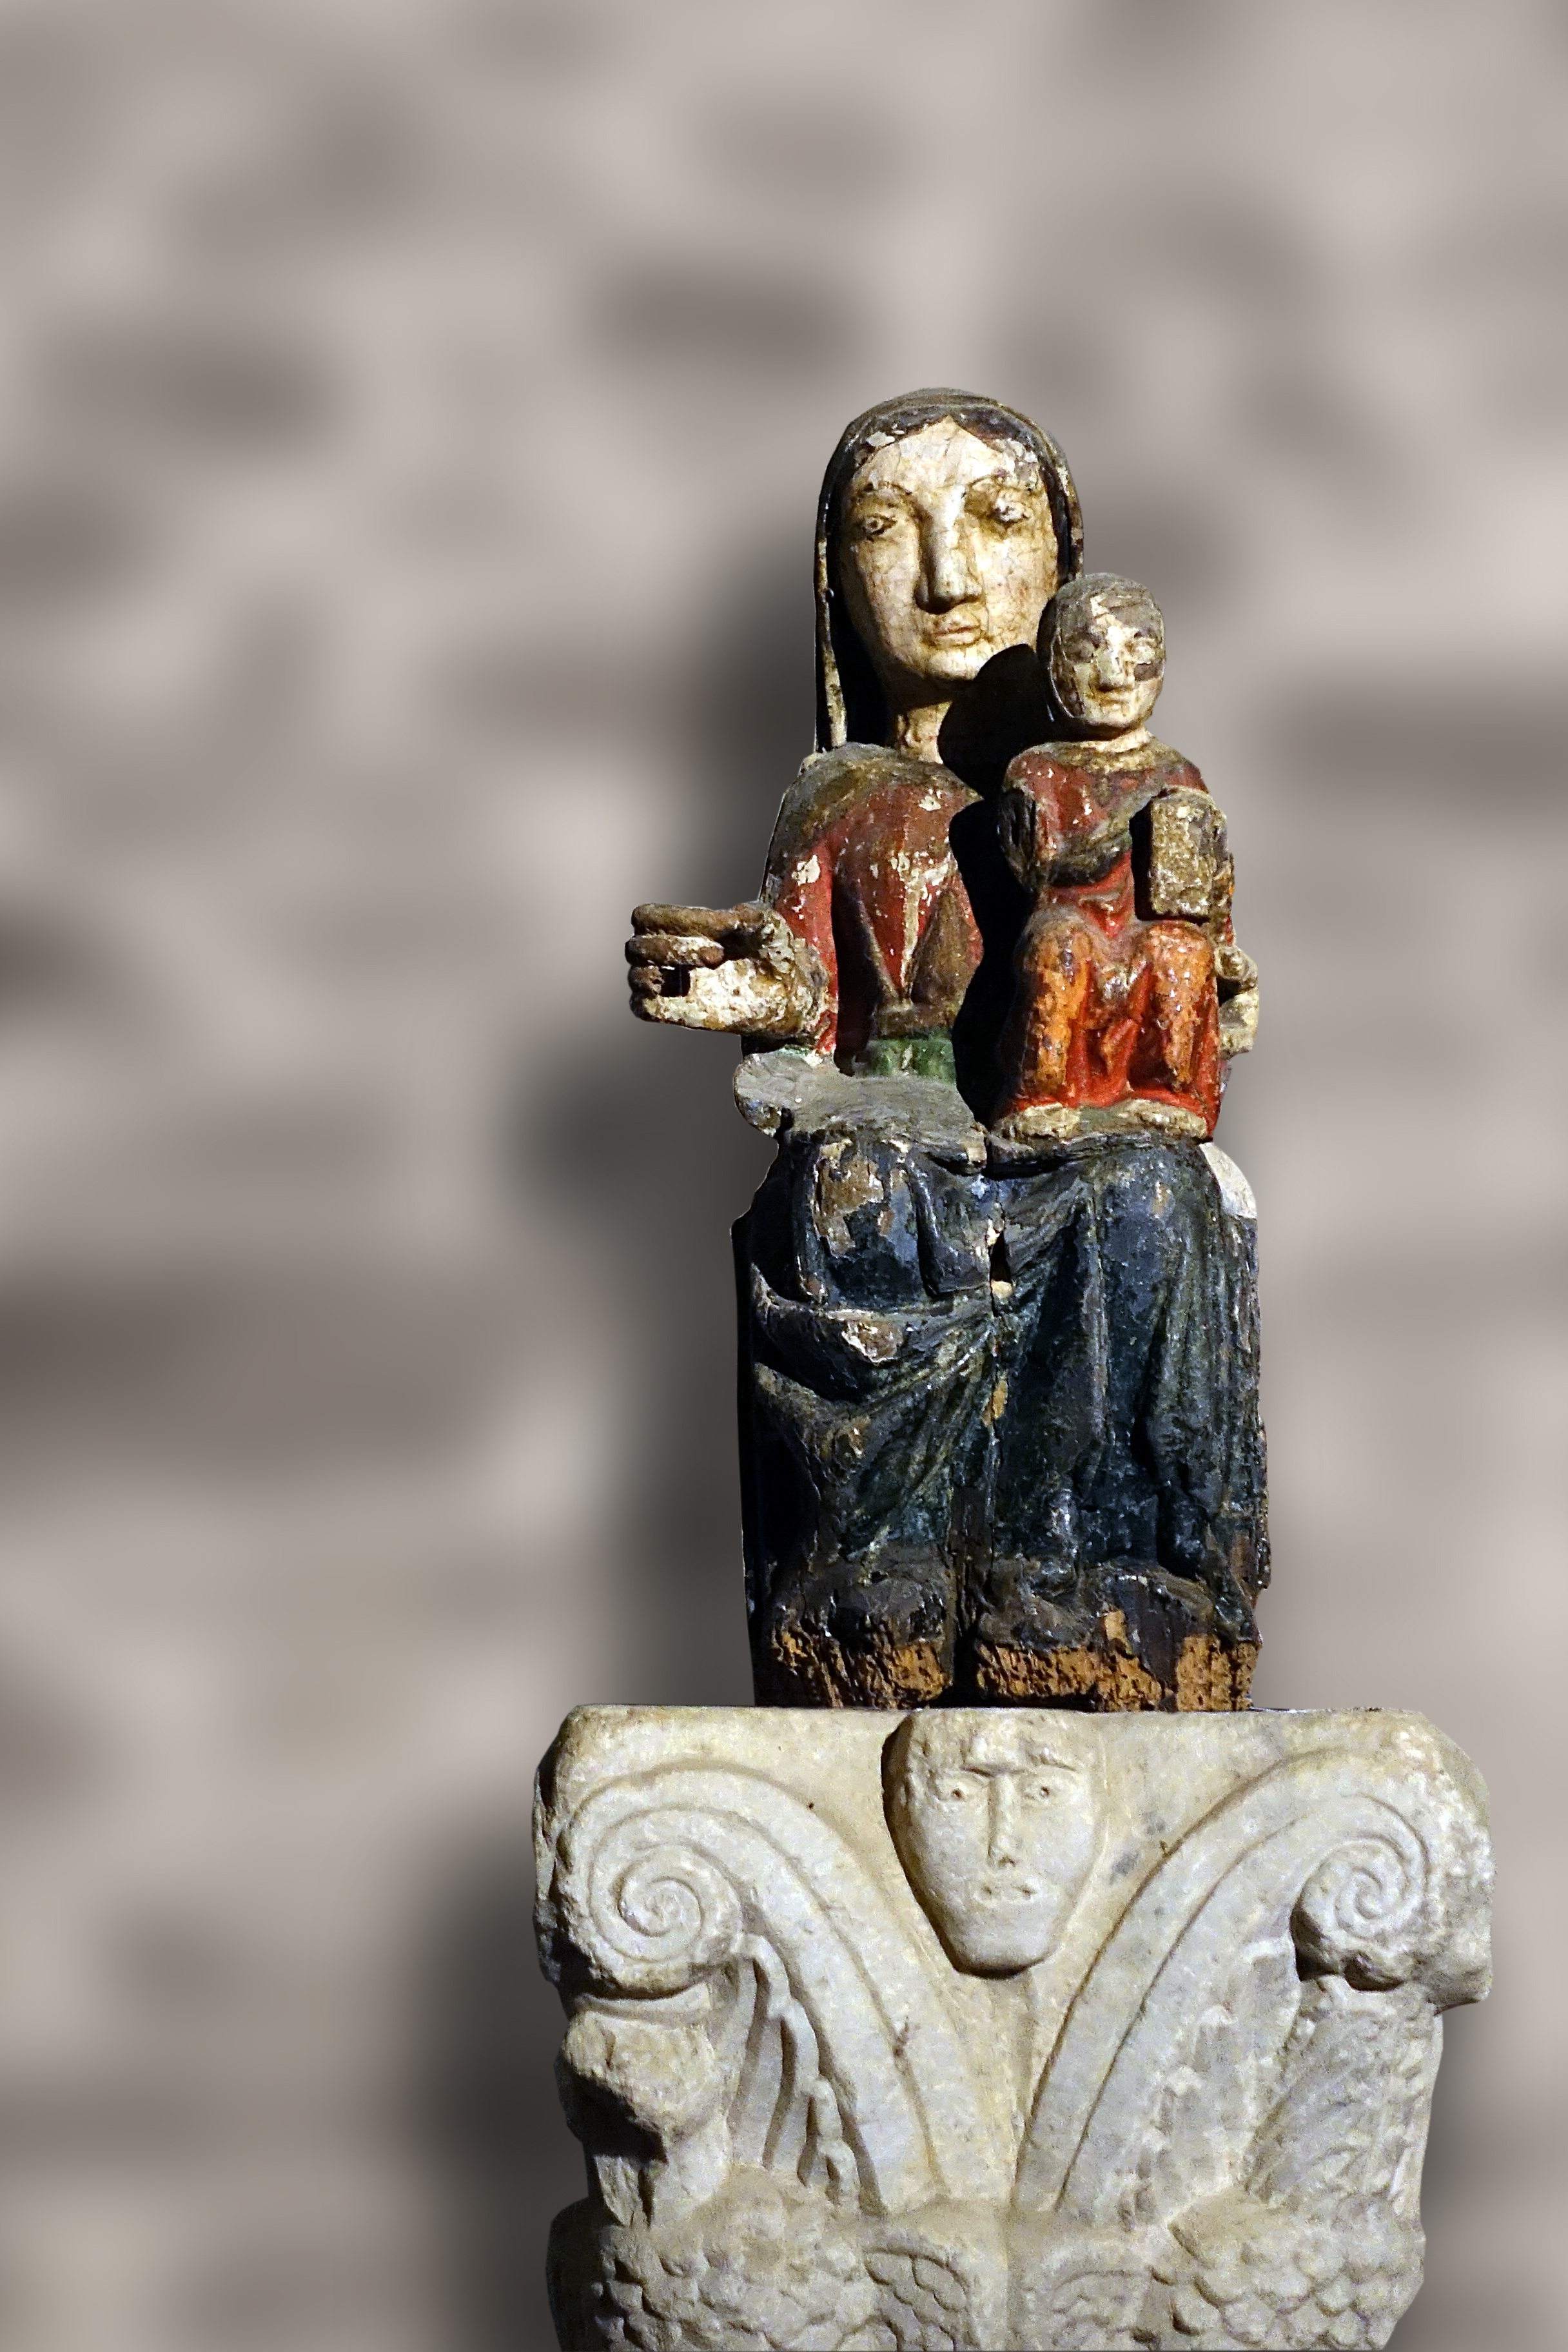
monument, france, statue, child, toy, sculpture, art, temple, figurine, jesus, abbey, heritage, virgin, carving, benedictine, eastern pyrenees, ancient history, codalet, saint michel cuxa, 11th century, pre romanesque art